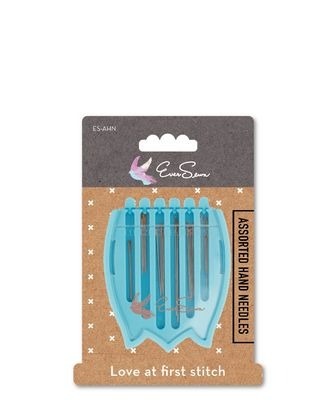
EverSewn 24 Assorted Hand Needles
Brand: Brewer Quilting & Sewing Supplies
EverSewn hand sewing needles offer you a selection of different sized needles all types of hand sewing and fabric thicknesses. Cute and convenient tulip-shaped storage case. Three sizes for all types of fabric and thread. 4 needles each of the Sharps sizes 8 and 10. 8 needles of each of the Sharps sizes 8 and 7.
Category: Arts & Entertainment > Hobbies & Creative Arts > Arts & Crafts > Art & Crafting Tools > Needles & Hooks > Hand-Sewing Needles > Sharps